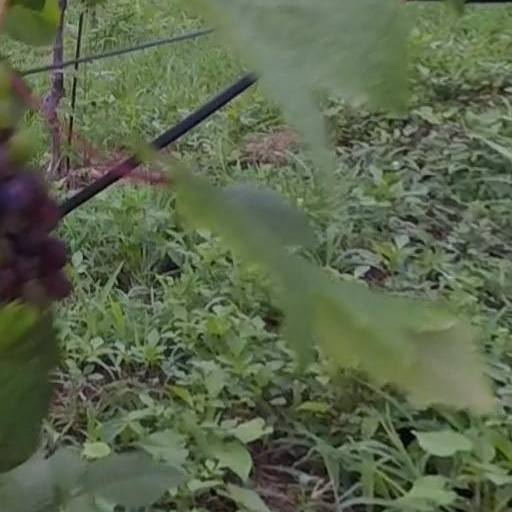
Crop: grape